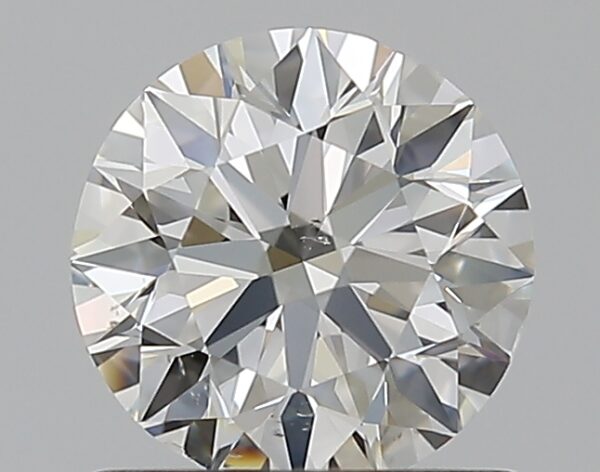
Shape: round
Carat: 0.8
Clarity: VS2
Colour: H
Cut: EX
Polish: EX
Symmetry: VG
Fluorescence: F
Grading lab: GIA
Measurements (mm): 5.86 x 5.94 x 3.7